Cody complex

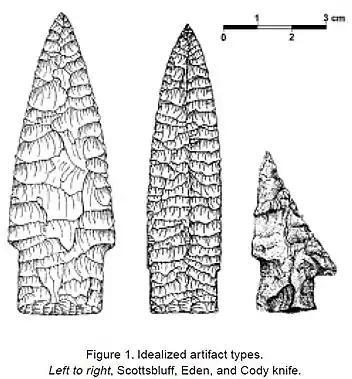
Cody complex projectile points and knife

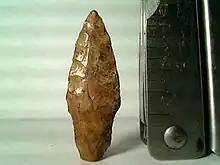
Salvaged Scottsbluff Tip

The Cody complex is a Paleo-Indian culture group first identified at a "Bison antiquus" kill site near Cody, Wyoming, in 1951. Points possessing characteristics of Cody Complex flaking have been found all across North America from Canada to as far south as Oklahoma and Texas.